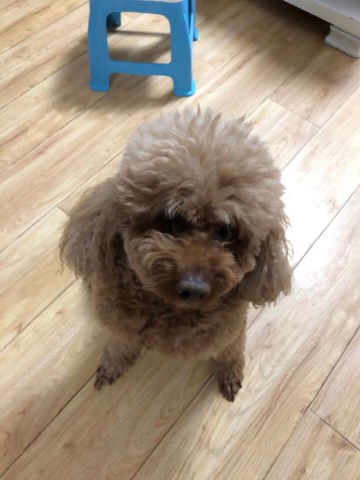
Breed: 7449-n000128-teddy